Beer pong

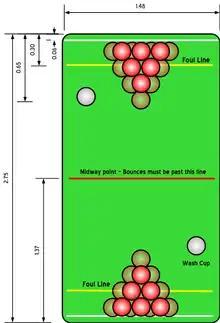
A standard set up for a game of beer pong

The game is believed to have evolved from beer pong played with paddles which is generally regarded to have originated within the fraternities of Dartmouth College in the U.S. in the 1950s and 1960s, where it has since become part of the social culture of the campus. The first version resembled an actual ping pong game with a net and one or more cups of beer on each side of the table. Eventually, a version without paddles was invented and the names "Beer Pong" and "Beirut" were adopted in some areas of the United States sometime in the 1980s. In some places, "Beer Pong" refers to the version of the game with paddles, and "Beirut" to the version without.